Marilyn Knowlden

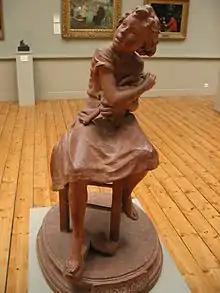
Knowlden portrayed Cosette in "Les Misérables" (1935)

Knowlden appeared in two Academy Award-nominated films for Best Picture the following year, "David Copperfield", and "Les Misérables". "David Copperfield" was based on Charles Dickens' 1850 novel, directed by George Cukor, and released by MGM. It was Freddie Bartholomew's debut in Hollywood. She played David's foster sister Agnes Wickfield as a child. Despite both being cast in the same film, she never met comedic actor W.C. Fields on the set. Her piano playing can be heard in one scene. "Les Misérables", directed by Richard Boleslawski, was based on French author Victor Hugo's 1862 novel of the same name. Having both played the same character in "Imitation of Life", Knowlden and Rochelle Hudson did it once again in "Les Misérables" when they portrayed Cosette during different moments of the film. Knowlden's face can be seen on most DVD covers of the film, which starred Fredric March and Charles Laughton. Her performance was described as "memorable" and "excellent" by various newspapers. She would be cast in another one of Boleslawski's films, "Metropolitan", later that year.